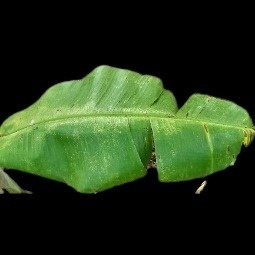
Label: Calcium